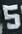
Number: 5